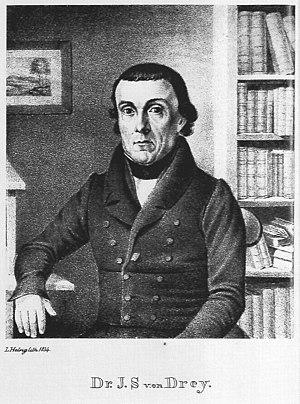
Johann Sebastian Drey était un théologien catholique allemand. Il fut avec Johann Adam Möhler l’un des principaux représentants de l’école théologique de Tübingen.